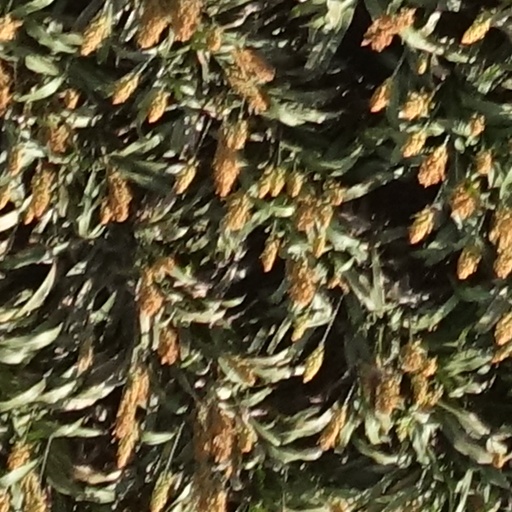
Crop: sorghum